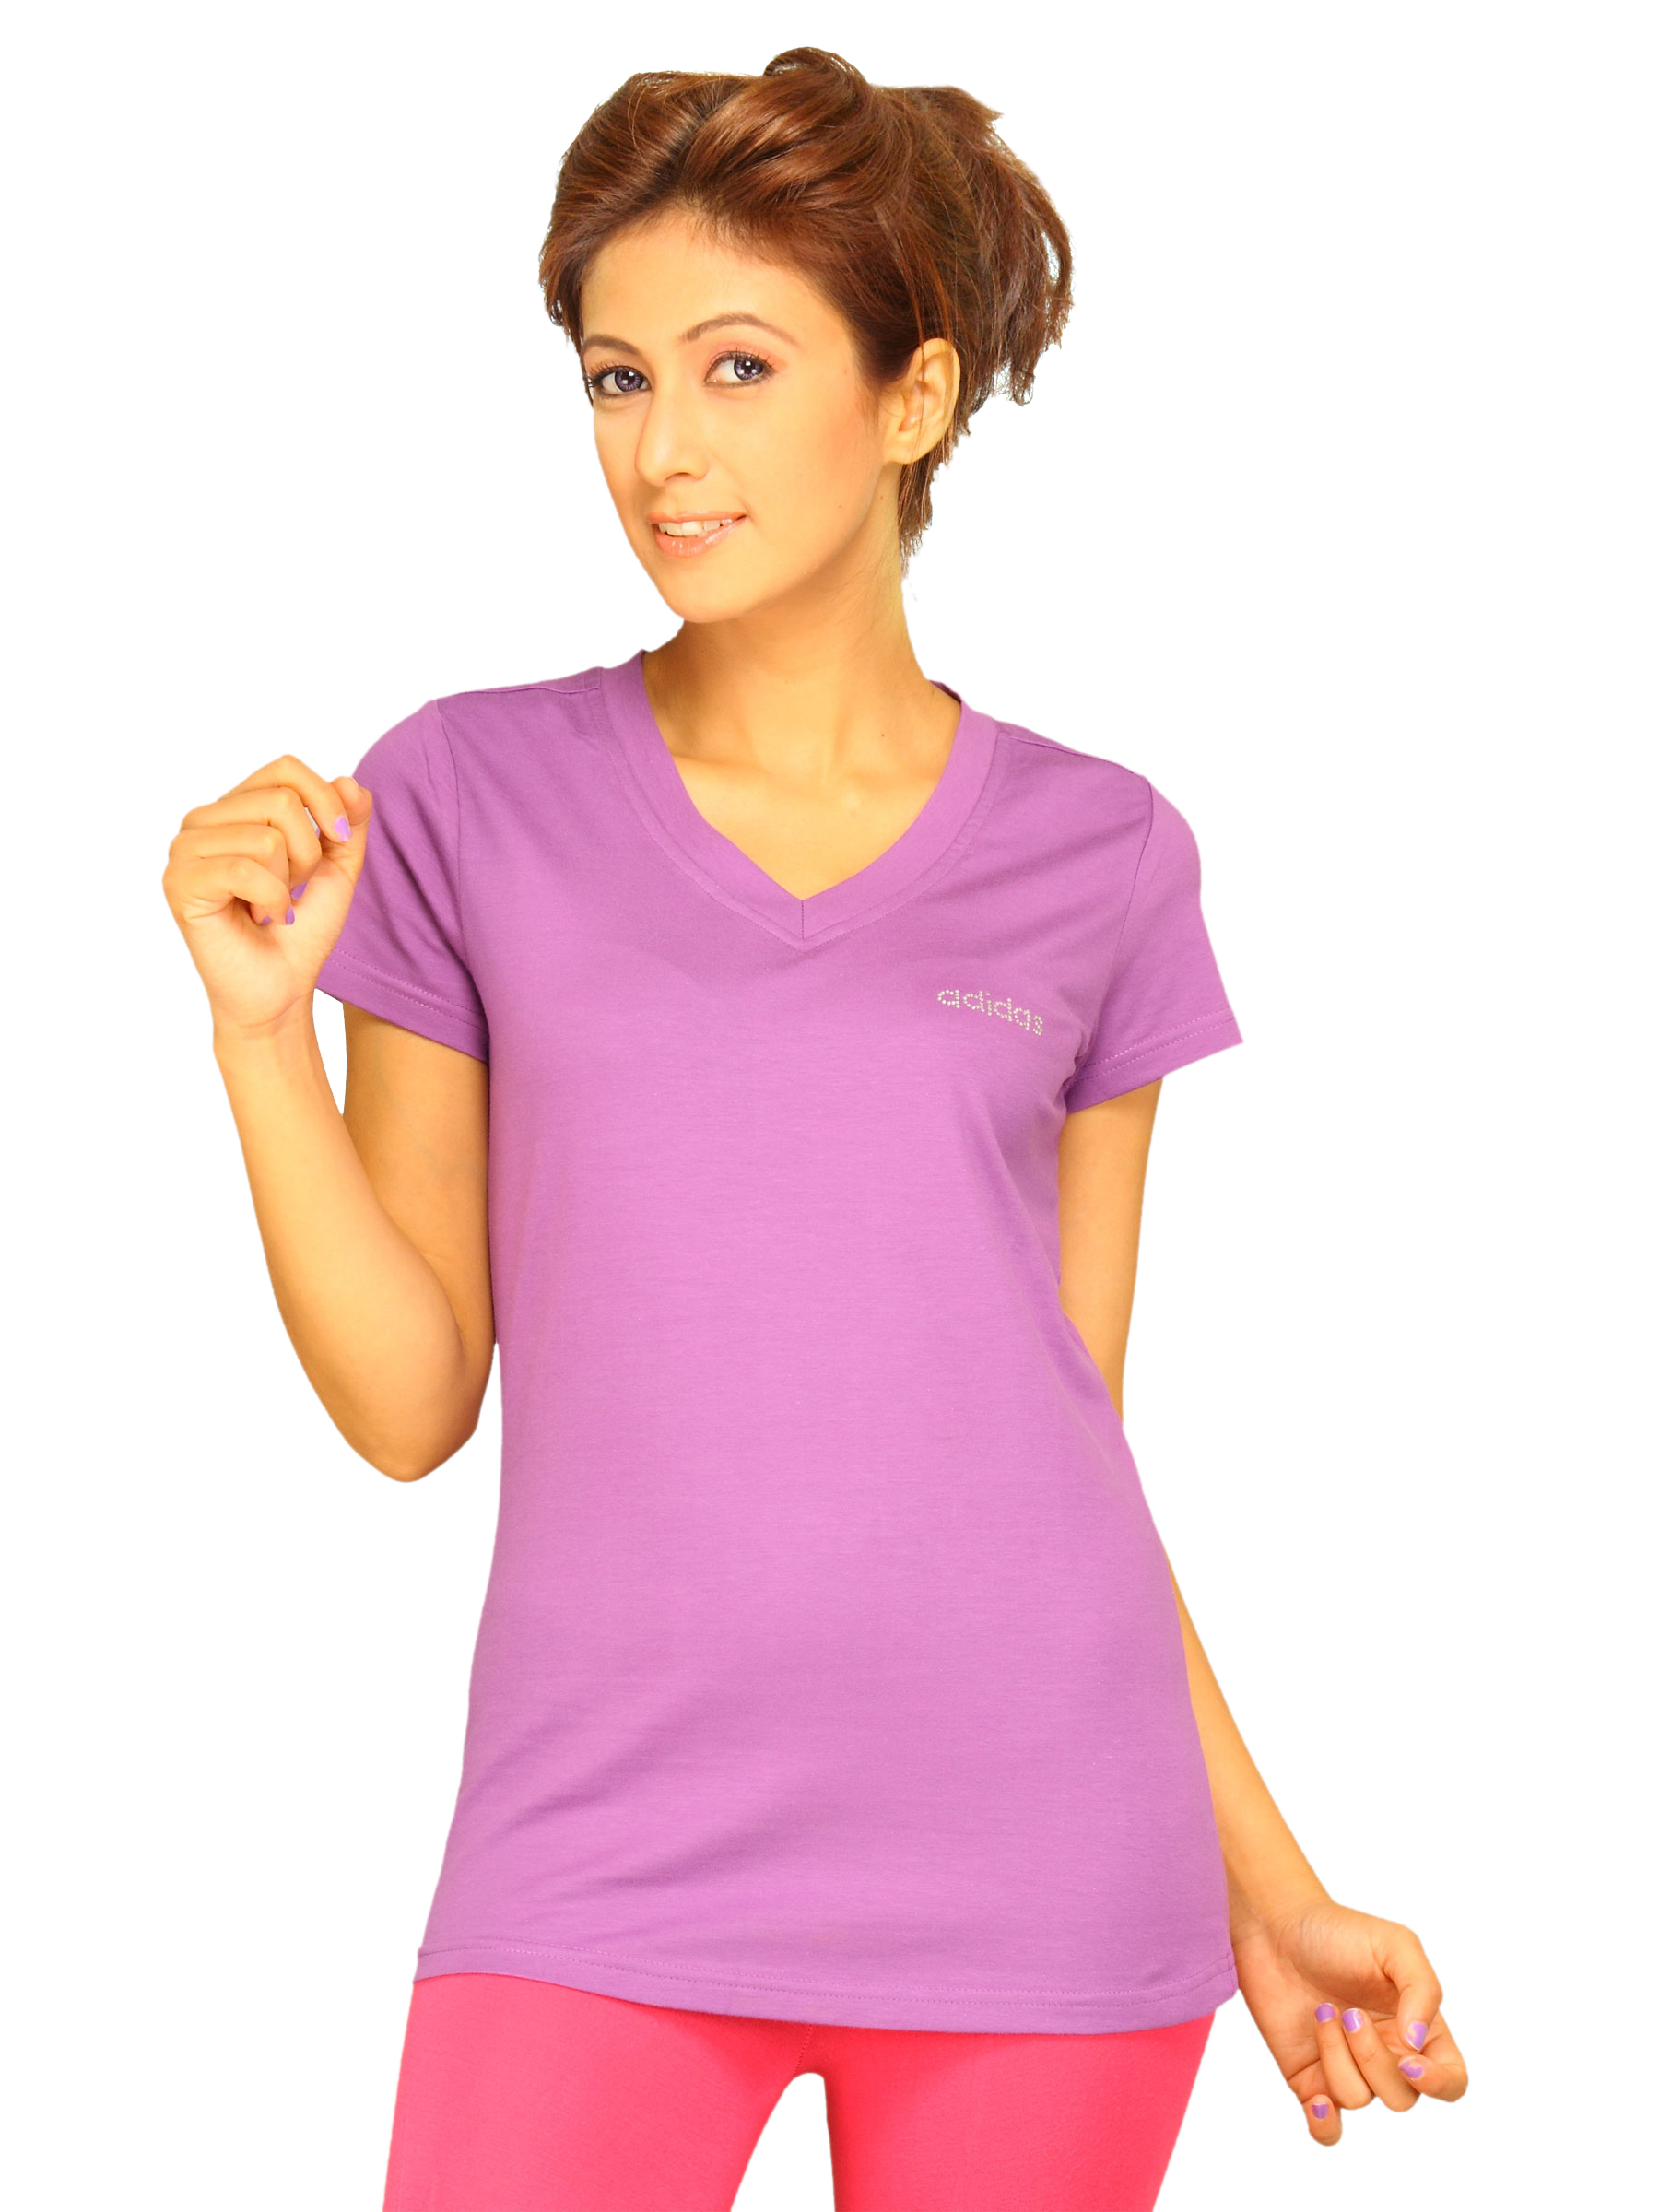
ADIDAS Women's V Neck With Crystal Purple T-shirt
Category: Apparel / Topwear / Tshirts
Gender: Women
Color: Purple
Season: Summer 2011
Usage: Sports